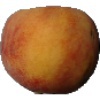
Label: Peach 1